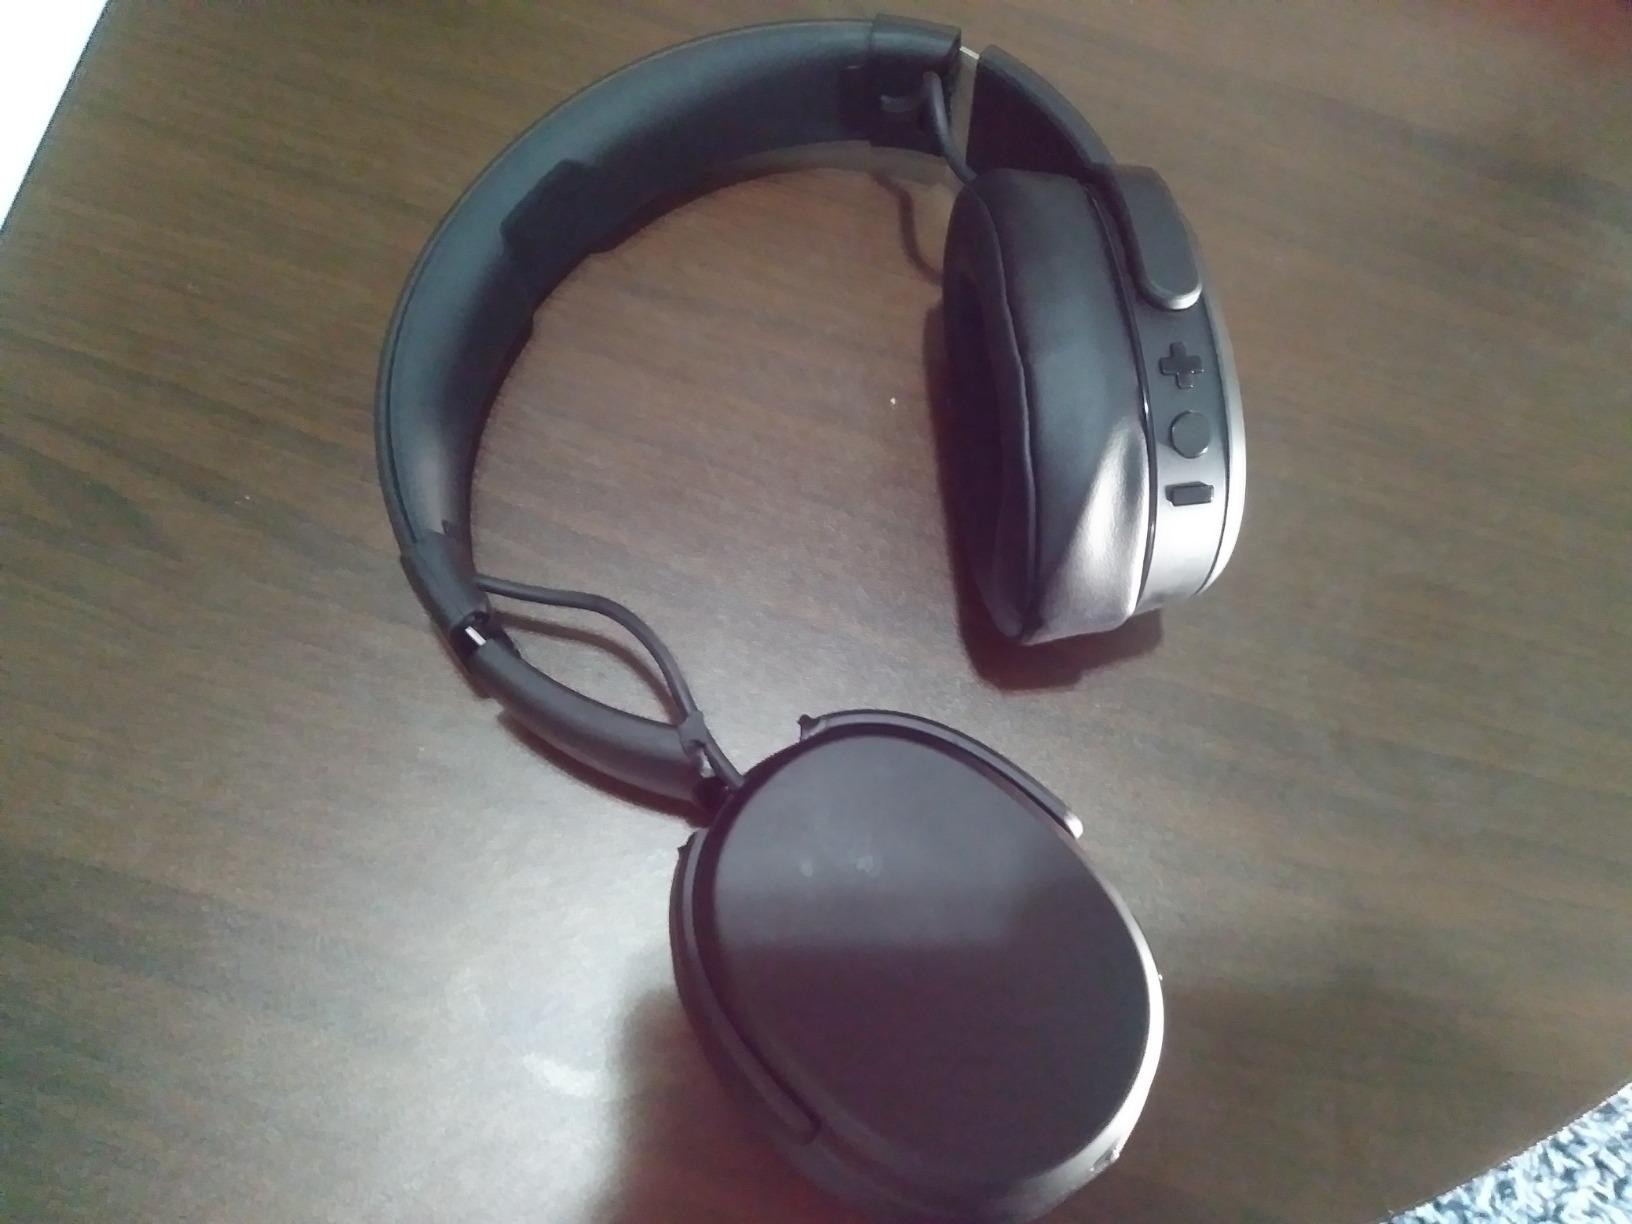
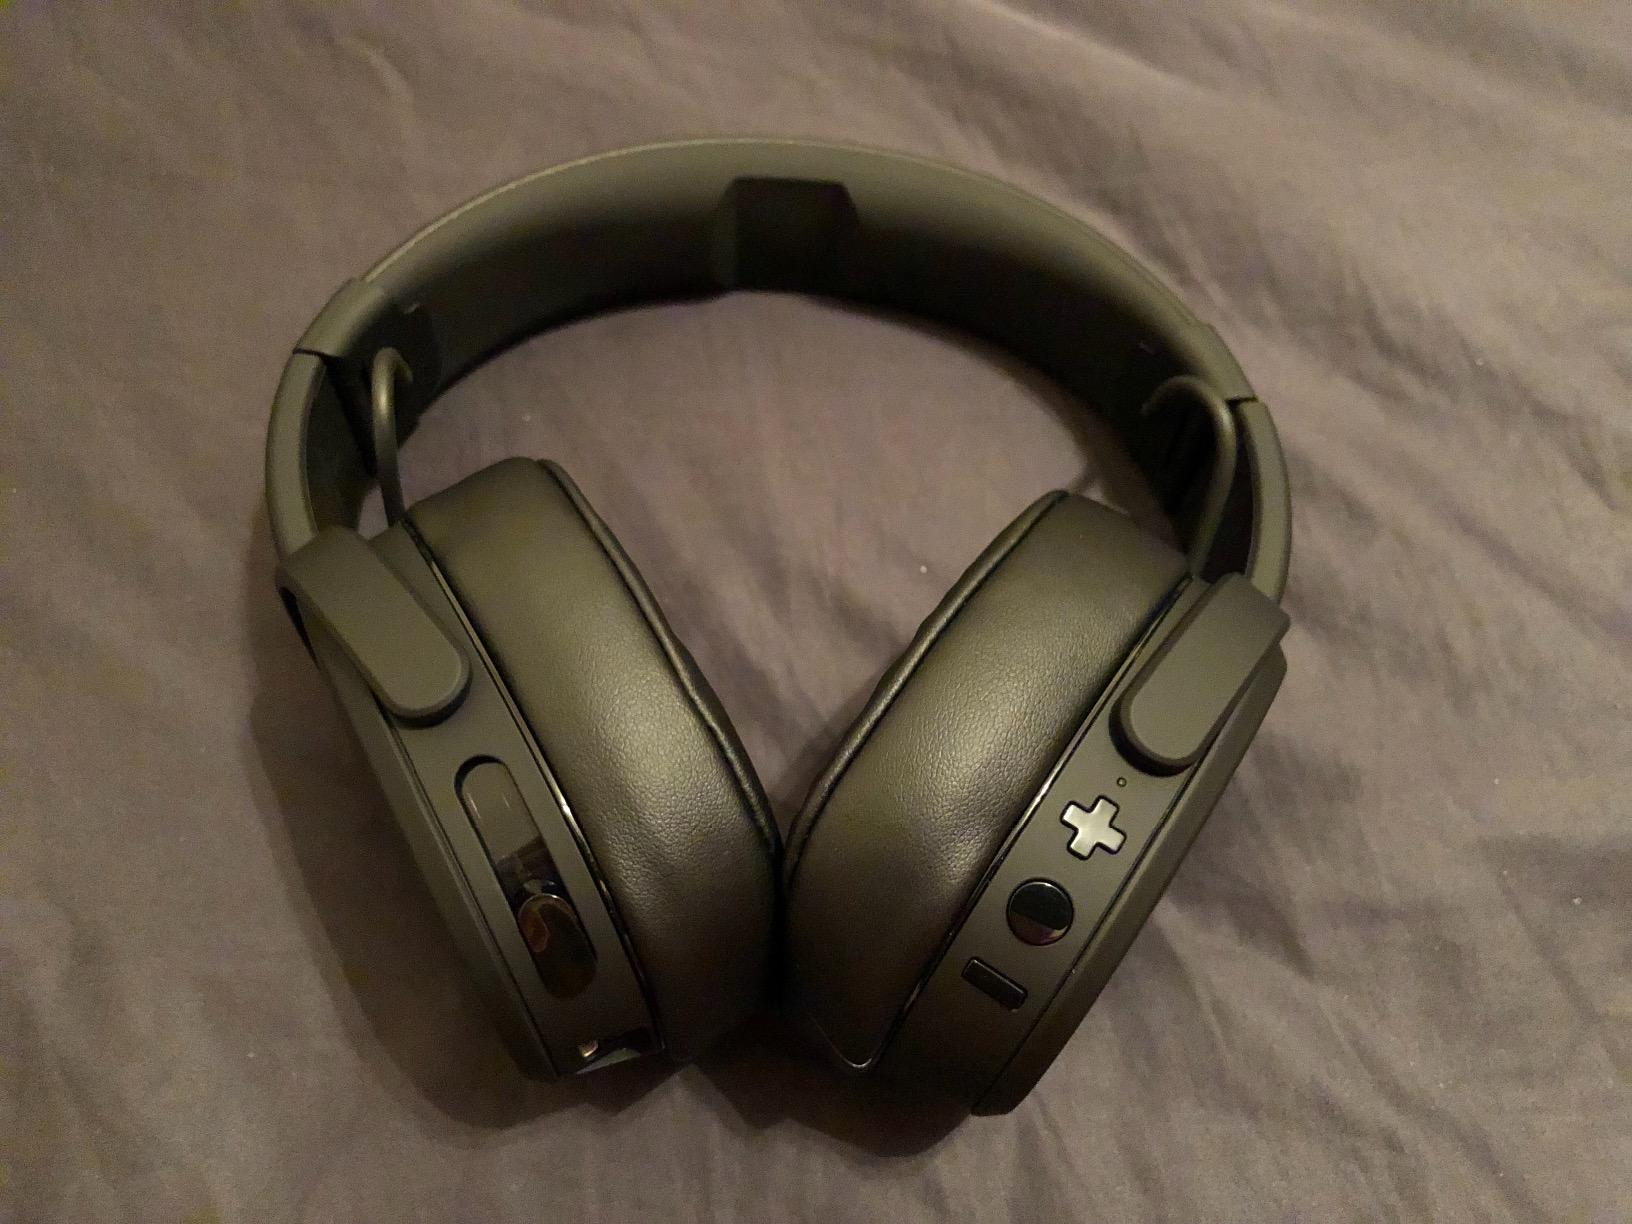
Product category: headphones
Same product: yes